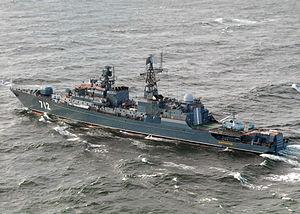
Cet article dresse la liste des navires de la Flotte maritime militaire de Russie en service en 2008 ou à venir.